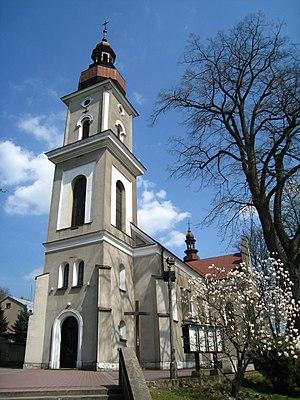
Babice est un village de 1 369 habitants du sud de la Pologne.